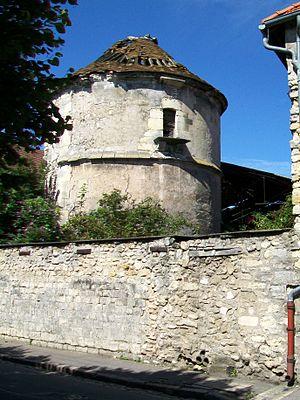
Le colombier ruiné de l'ancienne ferme des Montmorency, rue Brulée.
Goussainville est une commune française située dans le département du Val-d'Oise en région Île-de-France.